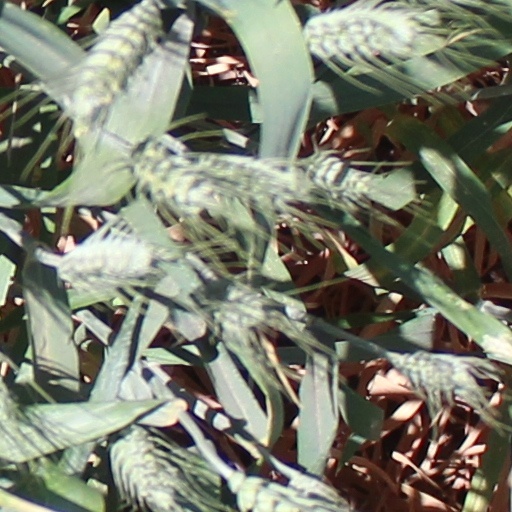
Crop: wheat